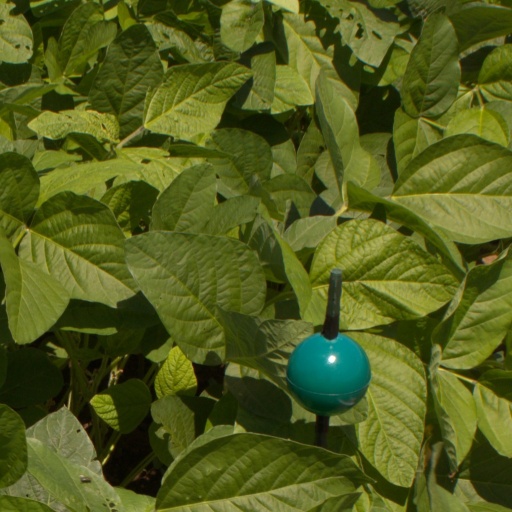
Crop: soybean